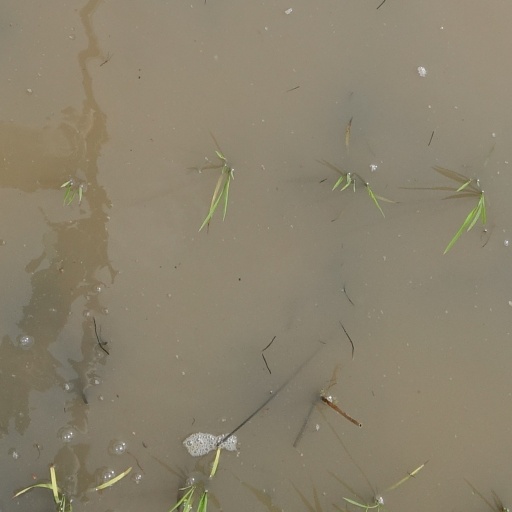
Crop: rice